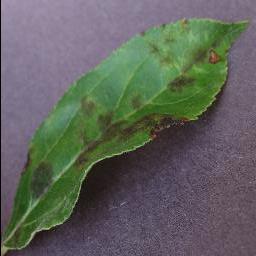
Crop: apple
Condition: scab